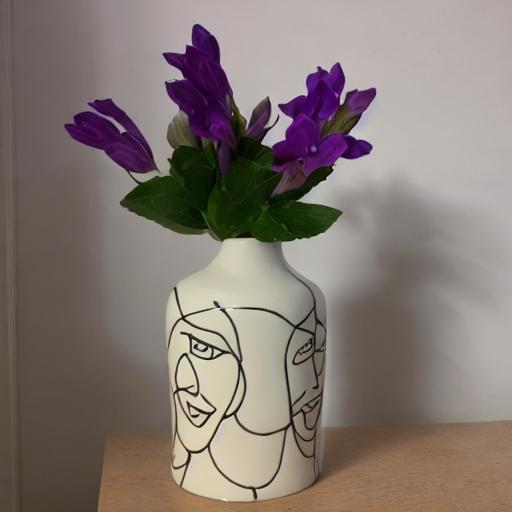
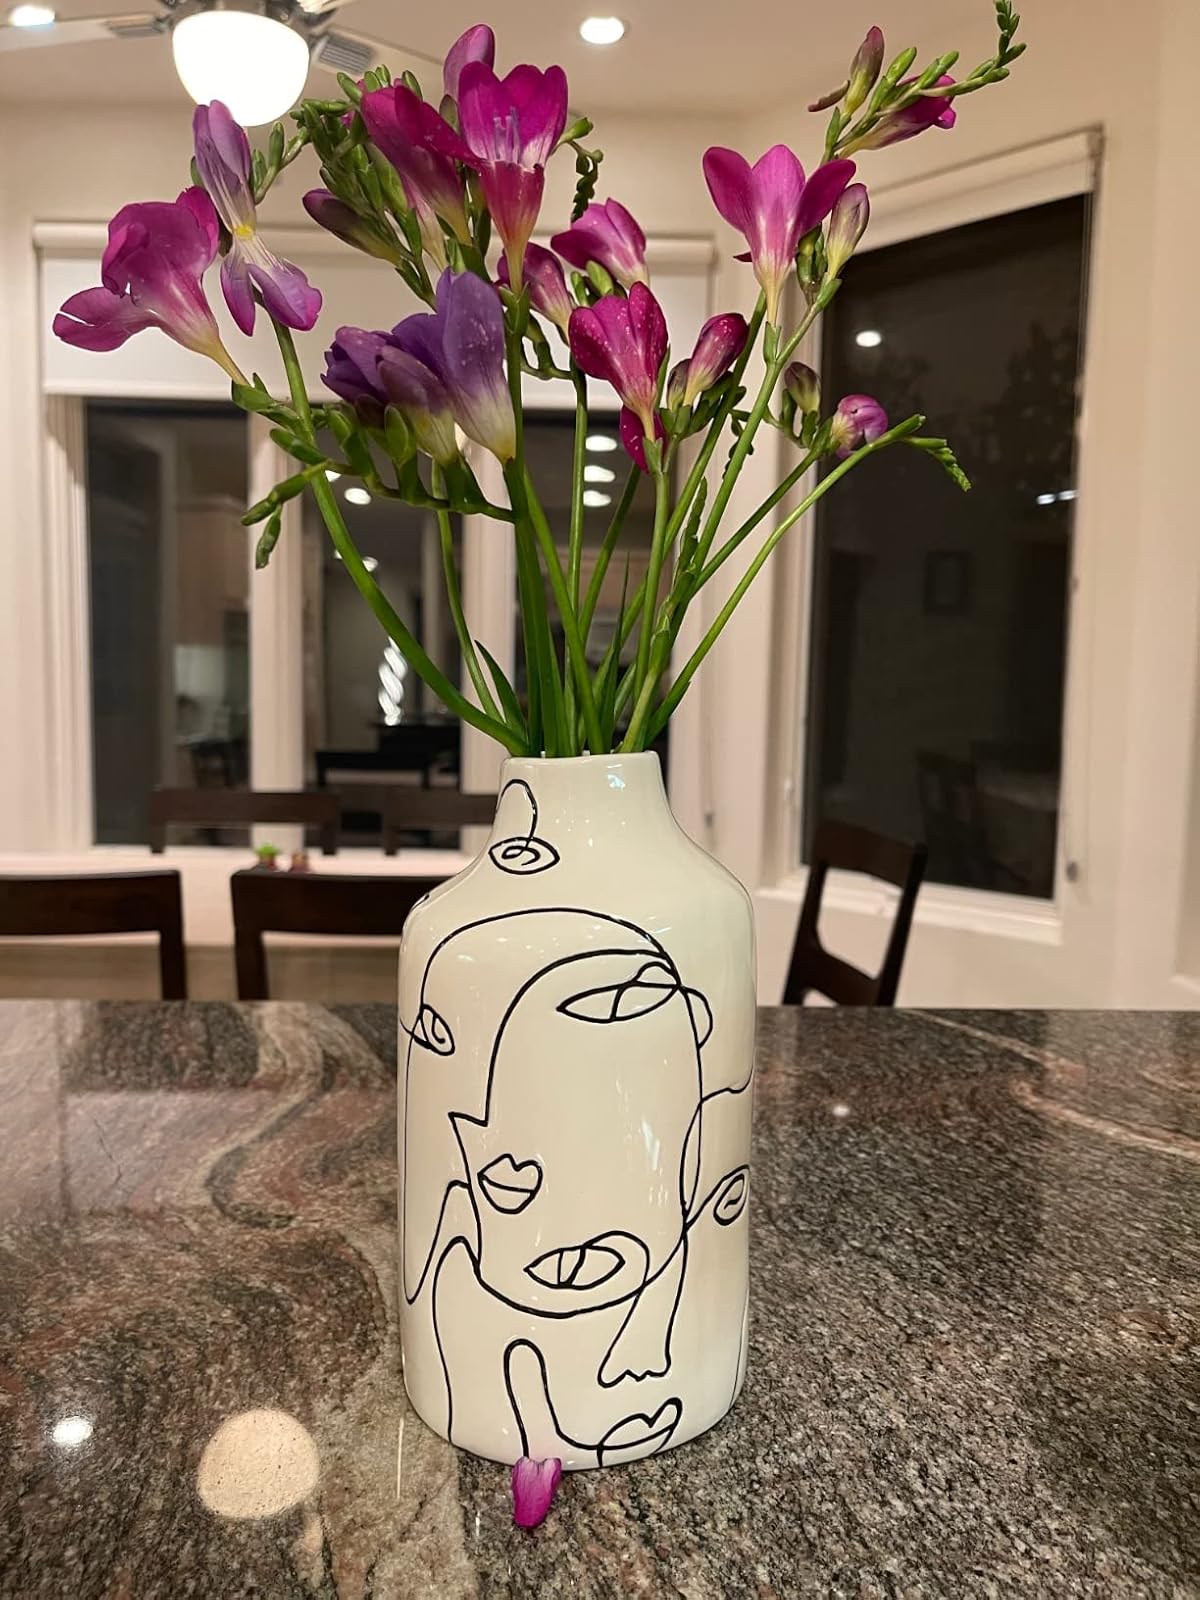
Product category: vase
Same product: no